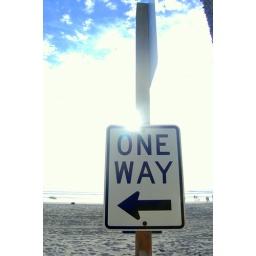
An unheeded sign on the beach in Oceanside, CA-